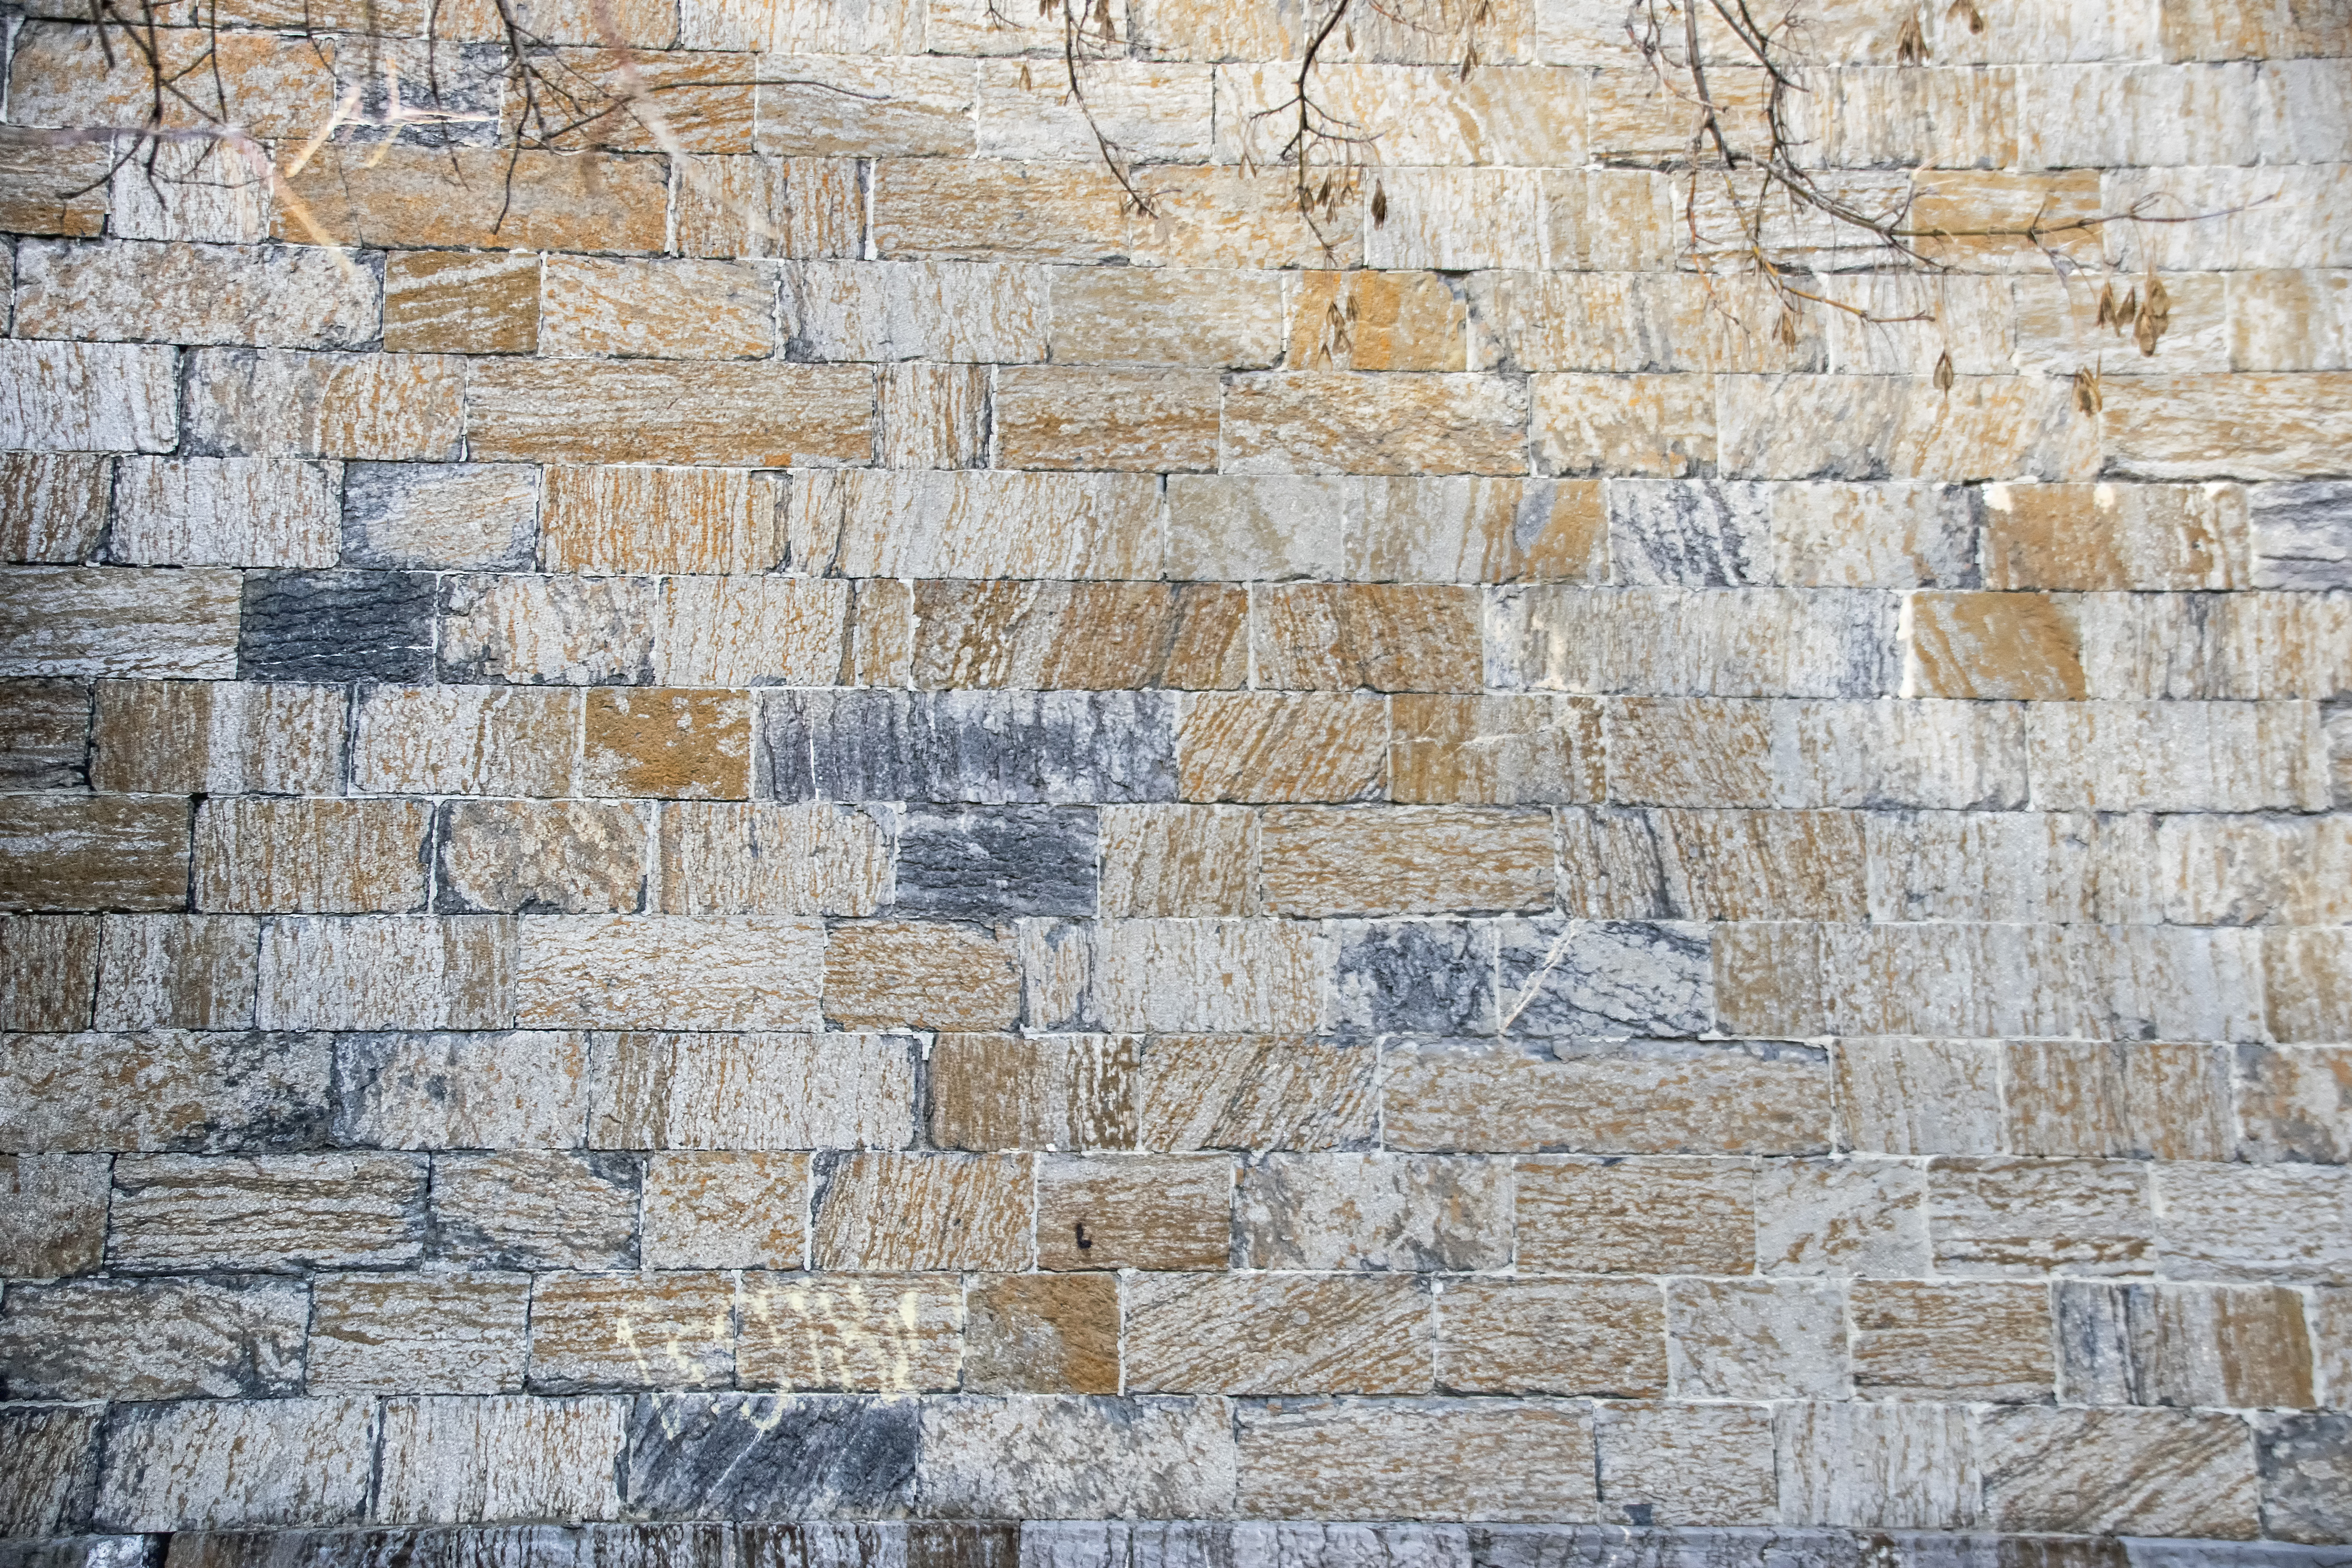
nature, rock, texture, floor, wall, stone wall, brick, material, art, canada, quebec, brickwork, sherbrooke, flooring, ancient history